The Ladies Auxiliary of the International Union of Mine Mill and Smelter Workers

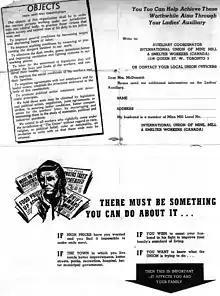
Recruiting material for the IUMMSW LA

The Ladies' Auxiliaries (LA) of the International Union Mine Mill and Smelter Workers (IUMMSW) were women's organizations in the United States of America and Canada associated with local units of the IUMMSW. Women active in the Auxiliaries were the wives, daughters, sisters, and mothers of IUMMSW members. Women's organizations associated with trade unions in male-dominated industries have played a central role in labour struggles since the end of the 19th century.